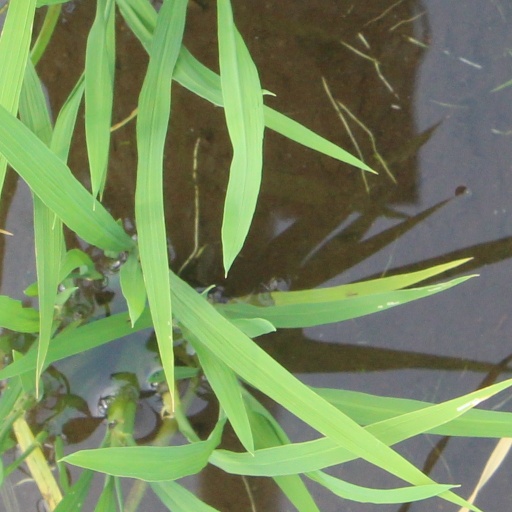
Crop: rice